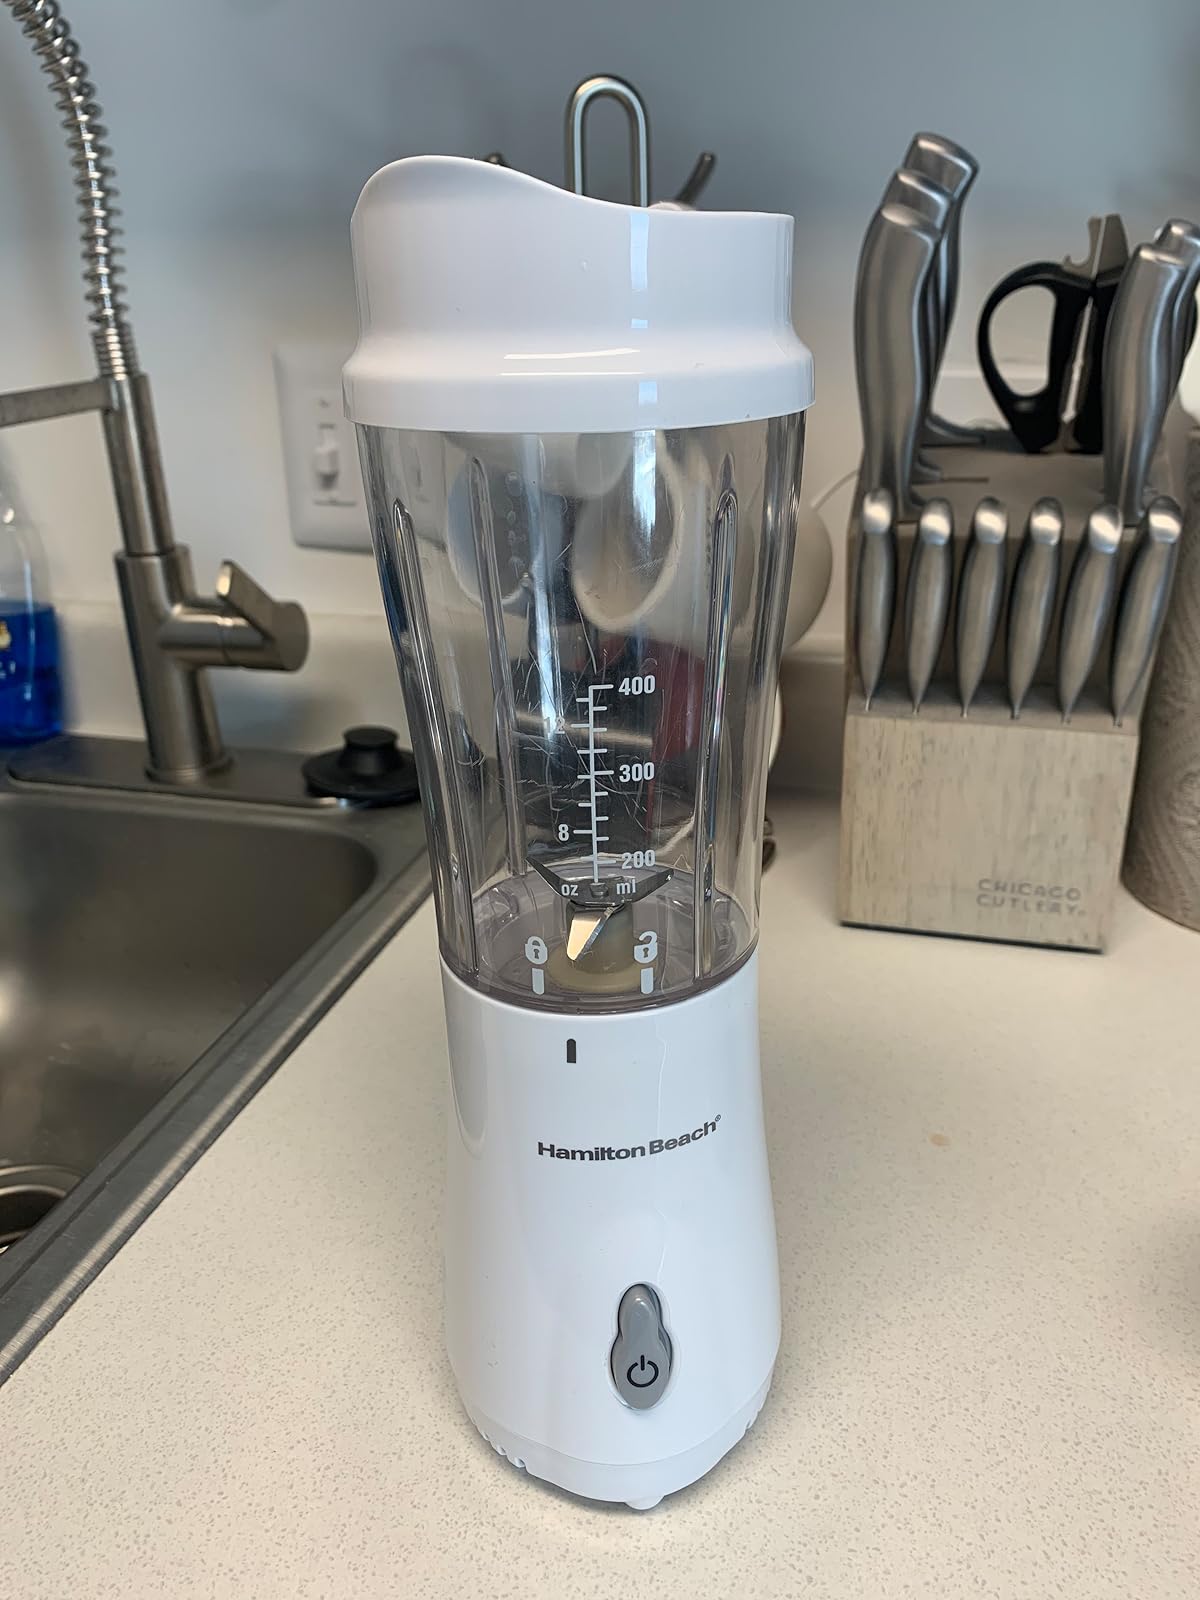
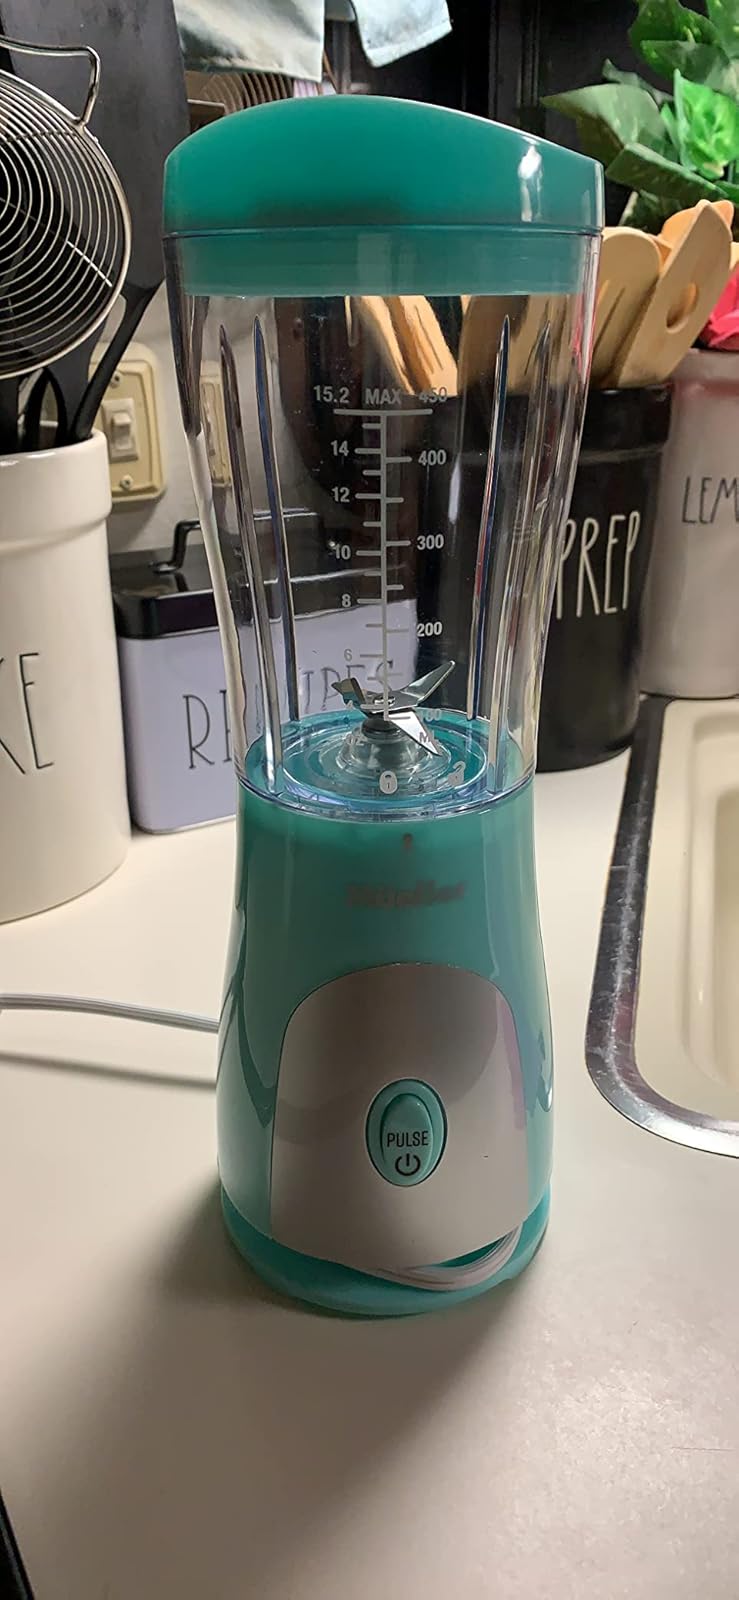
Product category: items_blender
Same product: no